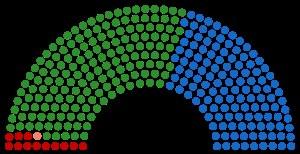
Les élections législatives grecques de juin 1989 ont eu lieu le 18 juin 1989 afin d'élire les 300 députés du Parlement grec. La participation est de 80,3 %. Nouvelle Démocratie remporte ces élections avec 44,3 % des suffrages soit 145 sièges et le PASOK arrive en seconde position, il obtient 39,1 % des suffrages et obtient 125 sièges. Le parti Synaspismós obtient 28 sièges avec 13,1 % des suffrages.